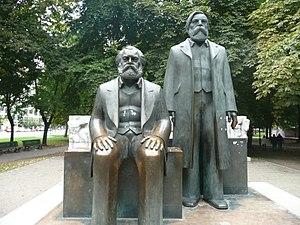
Le Marx-Engels-Forum est un parc public de Berlin situé dans le l'arrondissement de Mitte.